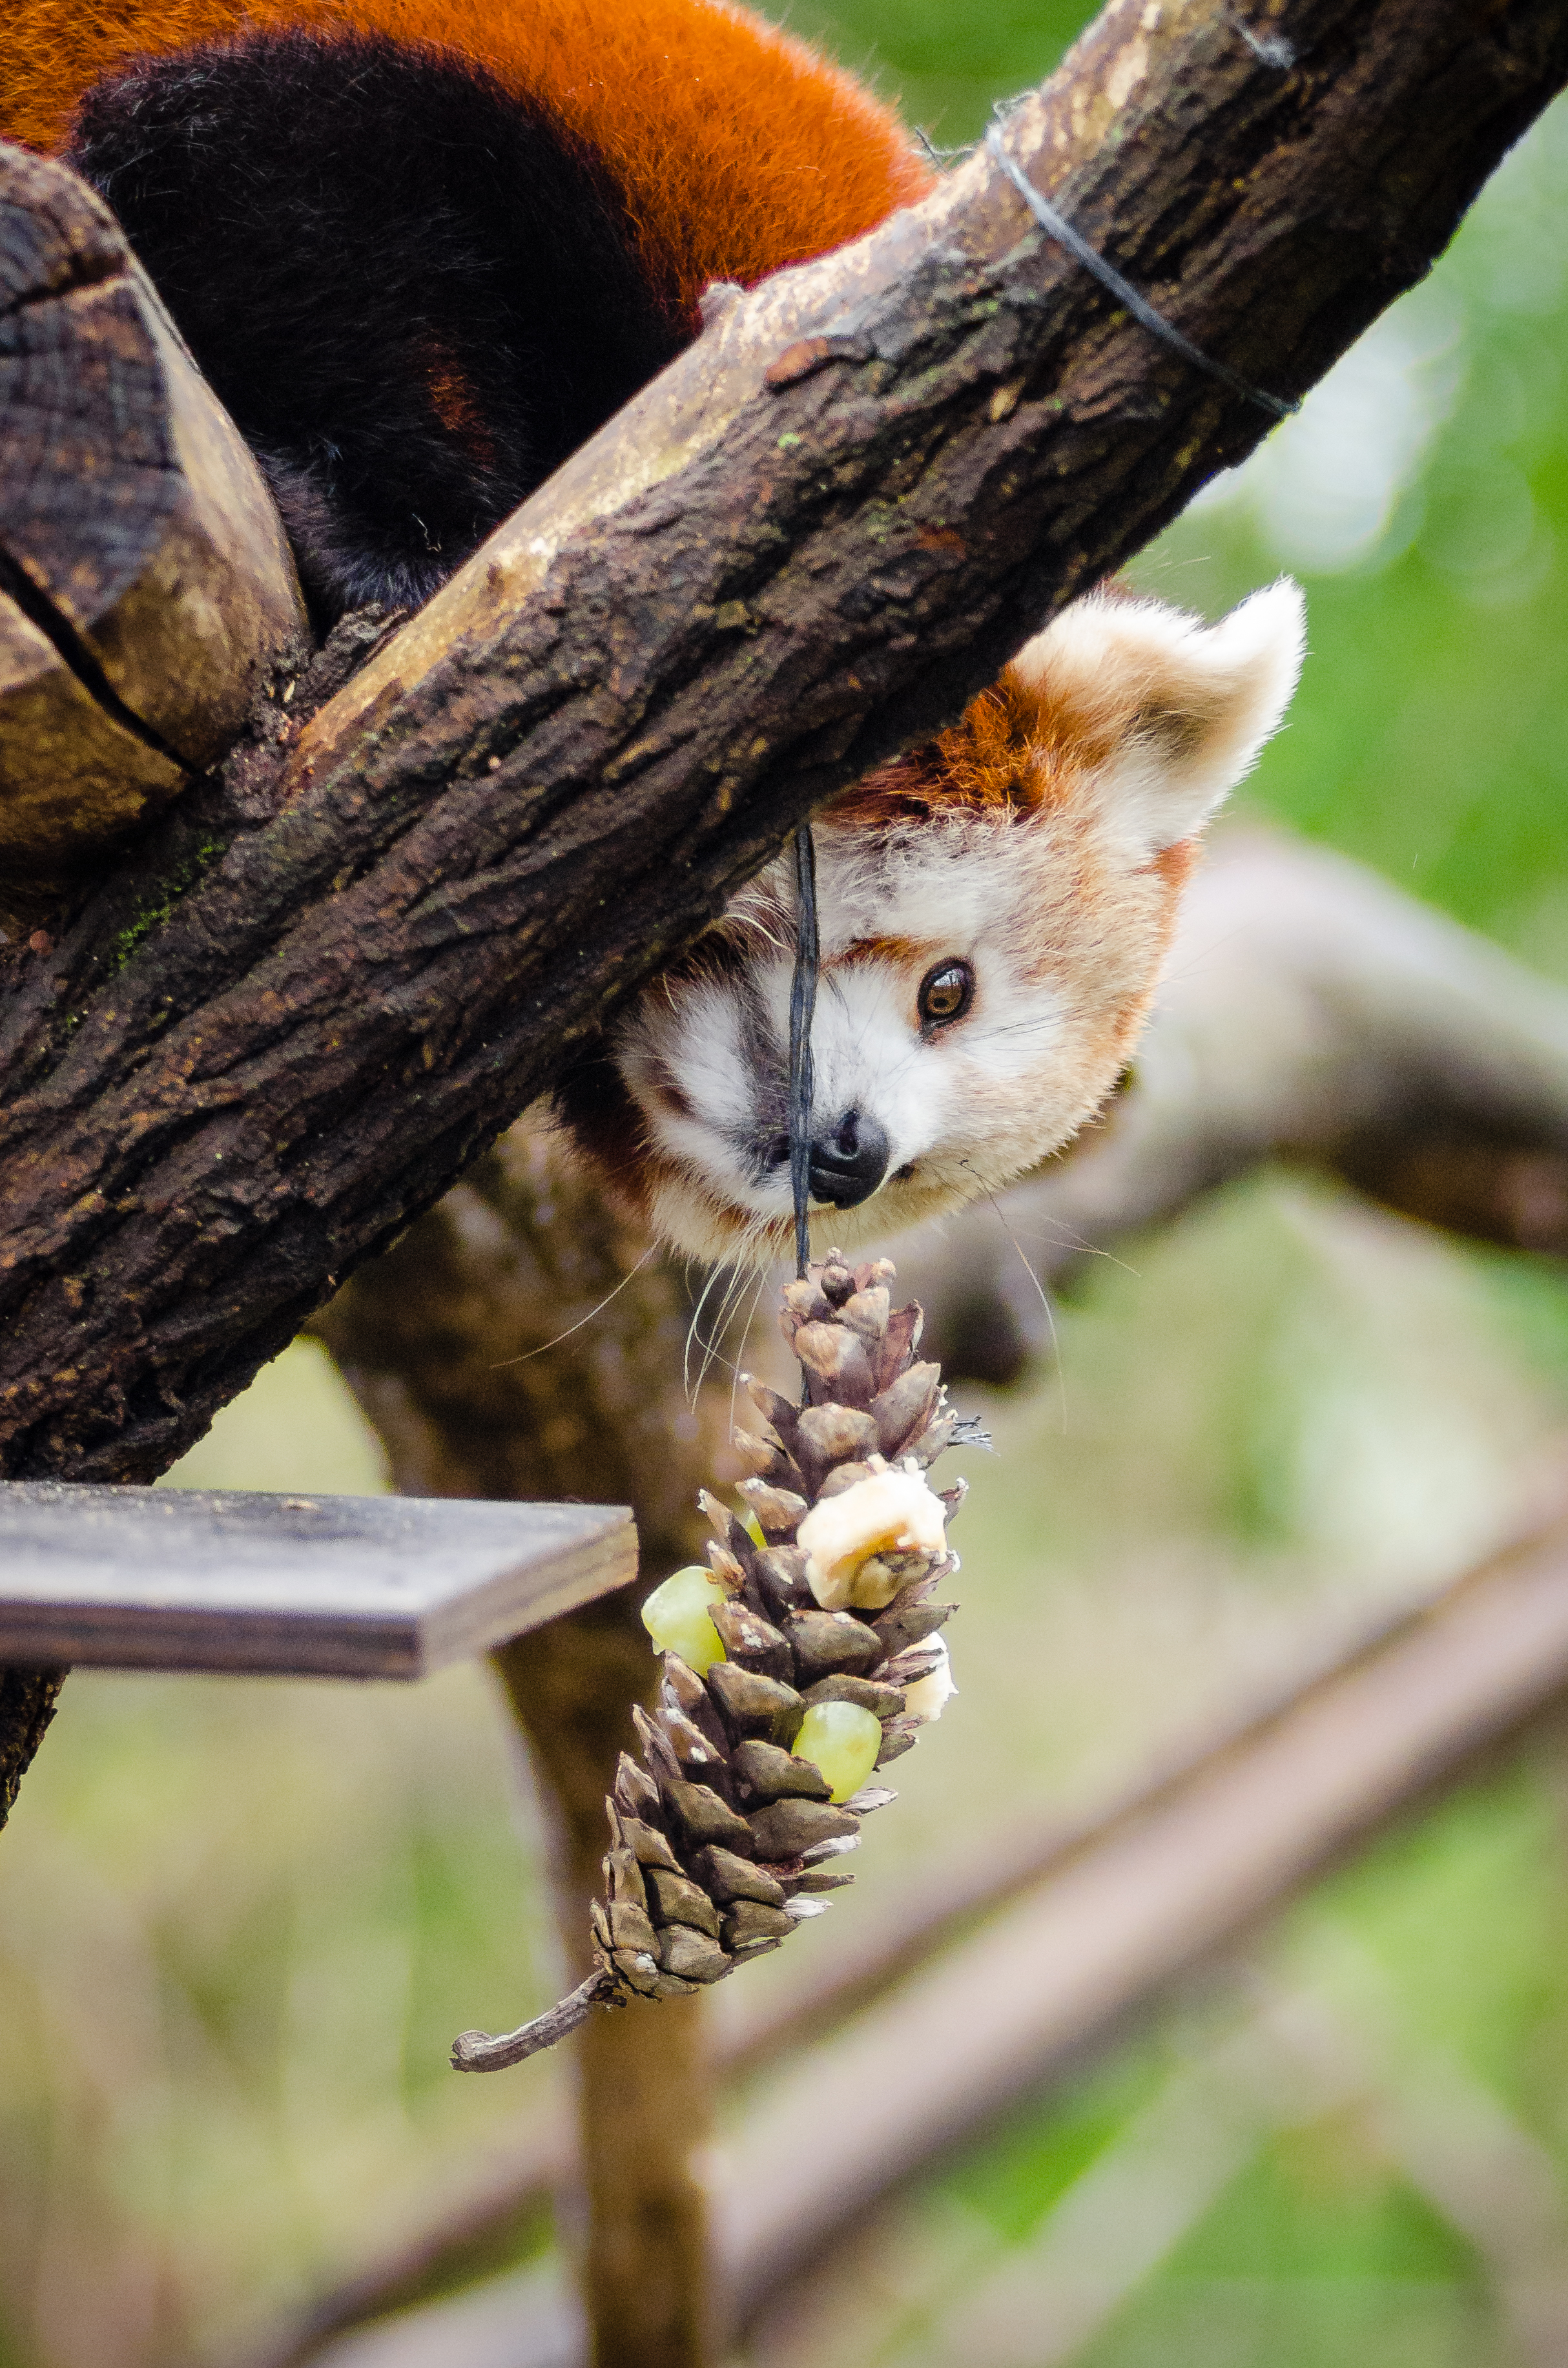
tree, nature, branch, bokeh, vintage, sweet, fall, feet, animal, cute, female, wildlife, zoo, fur, orange, young, green, high, red, foot, autumn, mammal, nikon, fauna, panda, 2015, face, nose, paw, tail, animals, ears, endangered, vertebrate, germany, deutschland, herbst, natur, paws, tier, iso, fell, gesicht, baum, adorable, bamboo, d7000, roter, kleiner, niedlich, sues, suess, species, bedrohte, tierart, tierpark, weiblich, jungtier, jung, ohren, schwanz, nase, bedroht, ailurus, fulgens, mozilla, firefox, gr n, s s